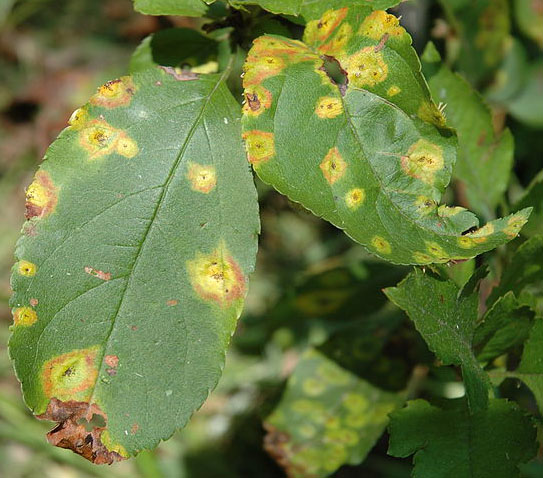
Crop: apple
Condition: rust